Ansons Bay

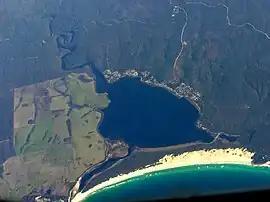
Aerial photo from the east; the village at the top of the bay

Ansons Bay is a rural locality in the local government area (LGA) of Break O'Day in the North-east LGA region of Tasmania. The locality is about north of the town of St Helens. The 2021 census recorded a population of 62 for the state suburb of Ansons Bay.